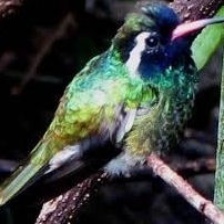
Species: WHITE EARED HUMMINGBIRD
Scientific name: BASILINNA LEUCOTIS
ImageNet parent category: hummingbird